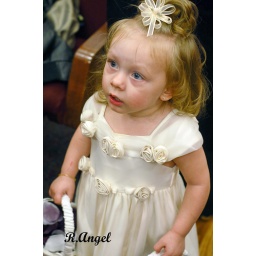
Sorry in advance about all the wedding pictures this is the little flower girl... I think she was cute .